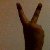
The image shows a hand gesture representing the number 2 in Indian Sign Language.